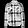
Label: Shirt